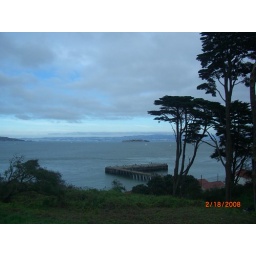
near golden gate bridge